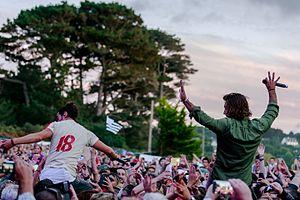
Fréro Delavega en concert au festival de Buguélès à Penvénan (22) le 30 juillet 2016.
Le Festival du Buguélès est un festival de musique bisannuel se déroulant actuellement fin juillet à Penvénan dans les Côtes-d'Armor. Le domaine protégé de la presqu'île de Buguélès oblige l’événement à conserver une taille humaine tout en faisant venir des artistes reconnus dans des conditions professionnelles.